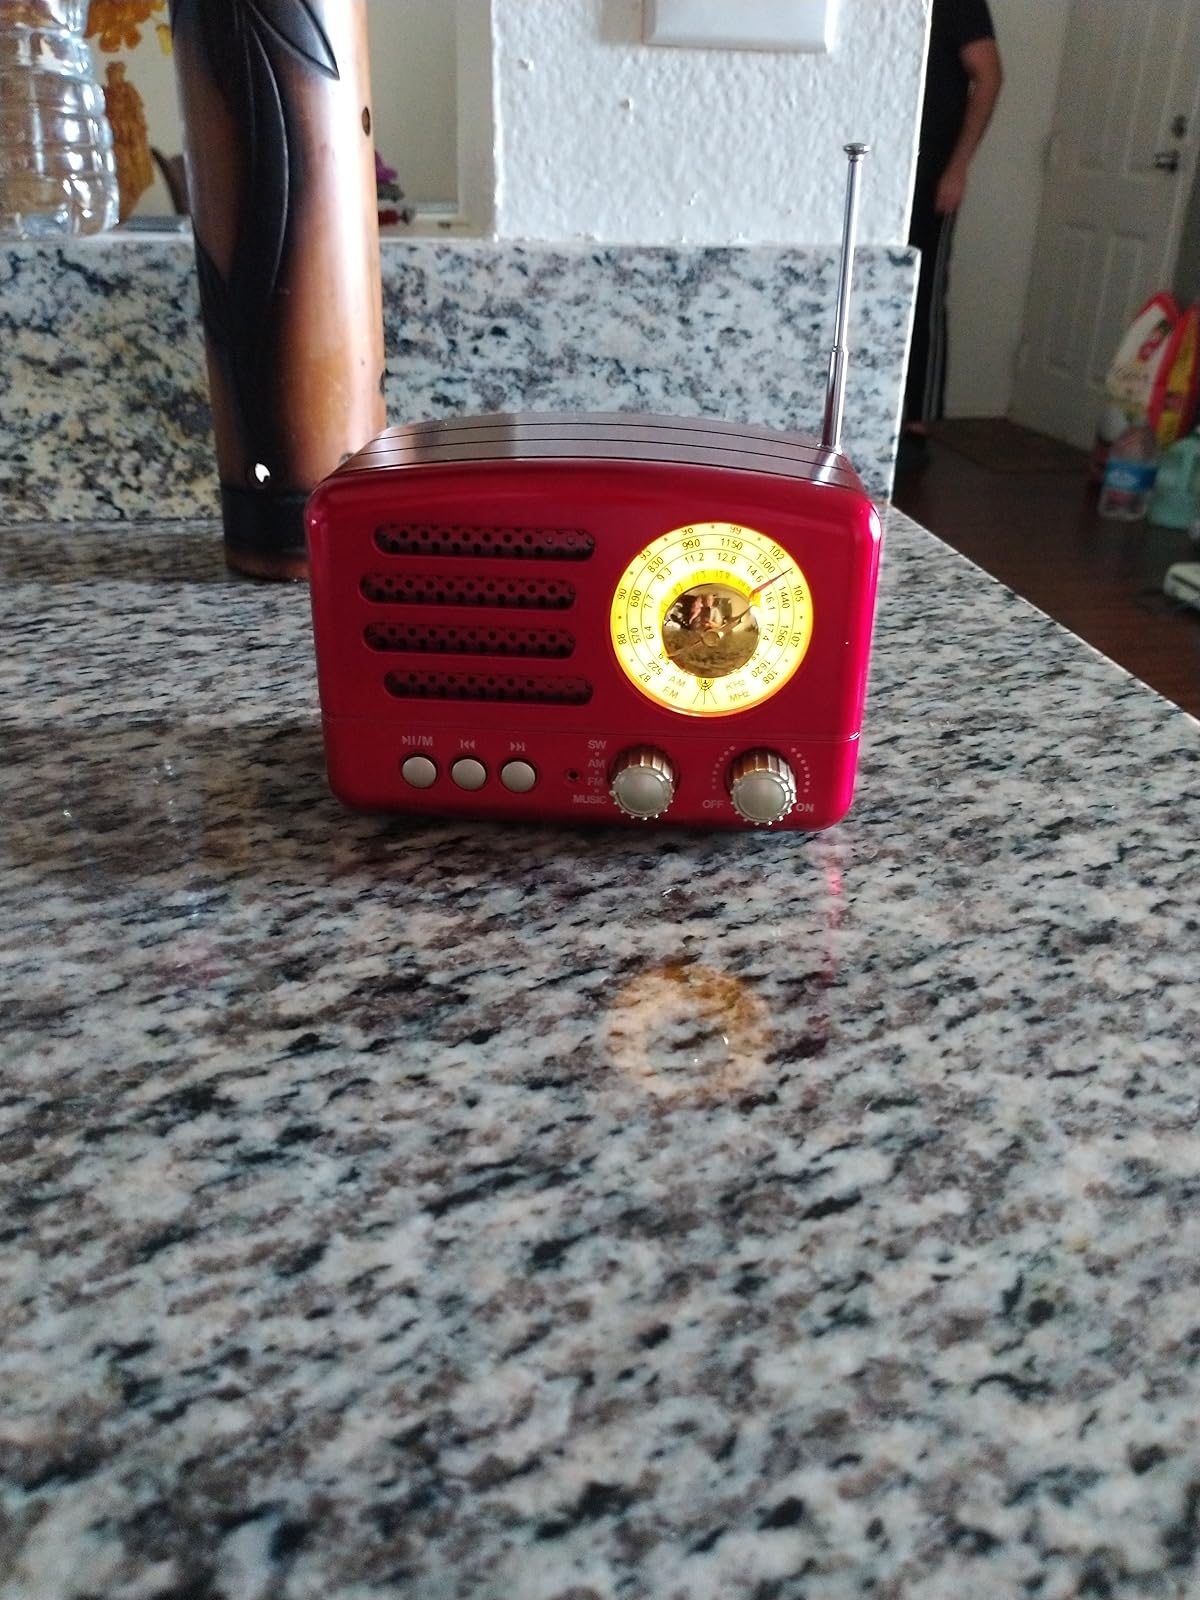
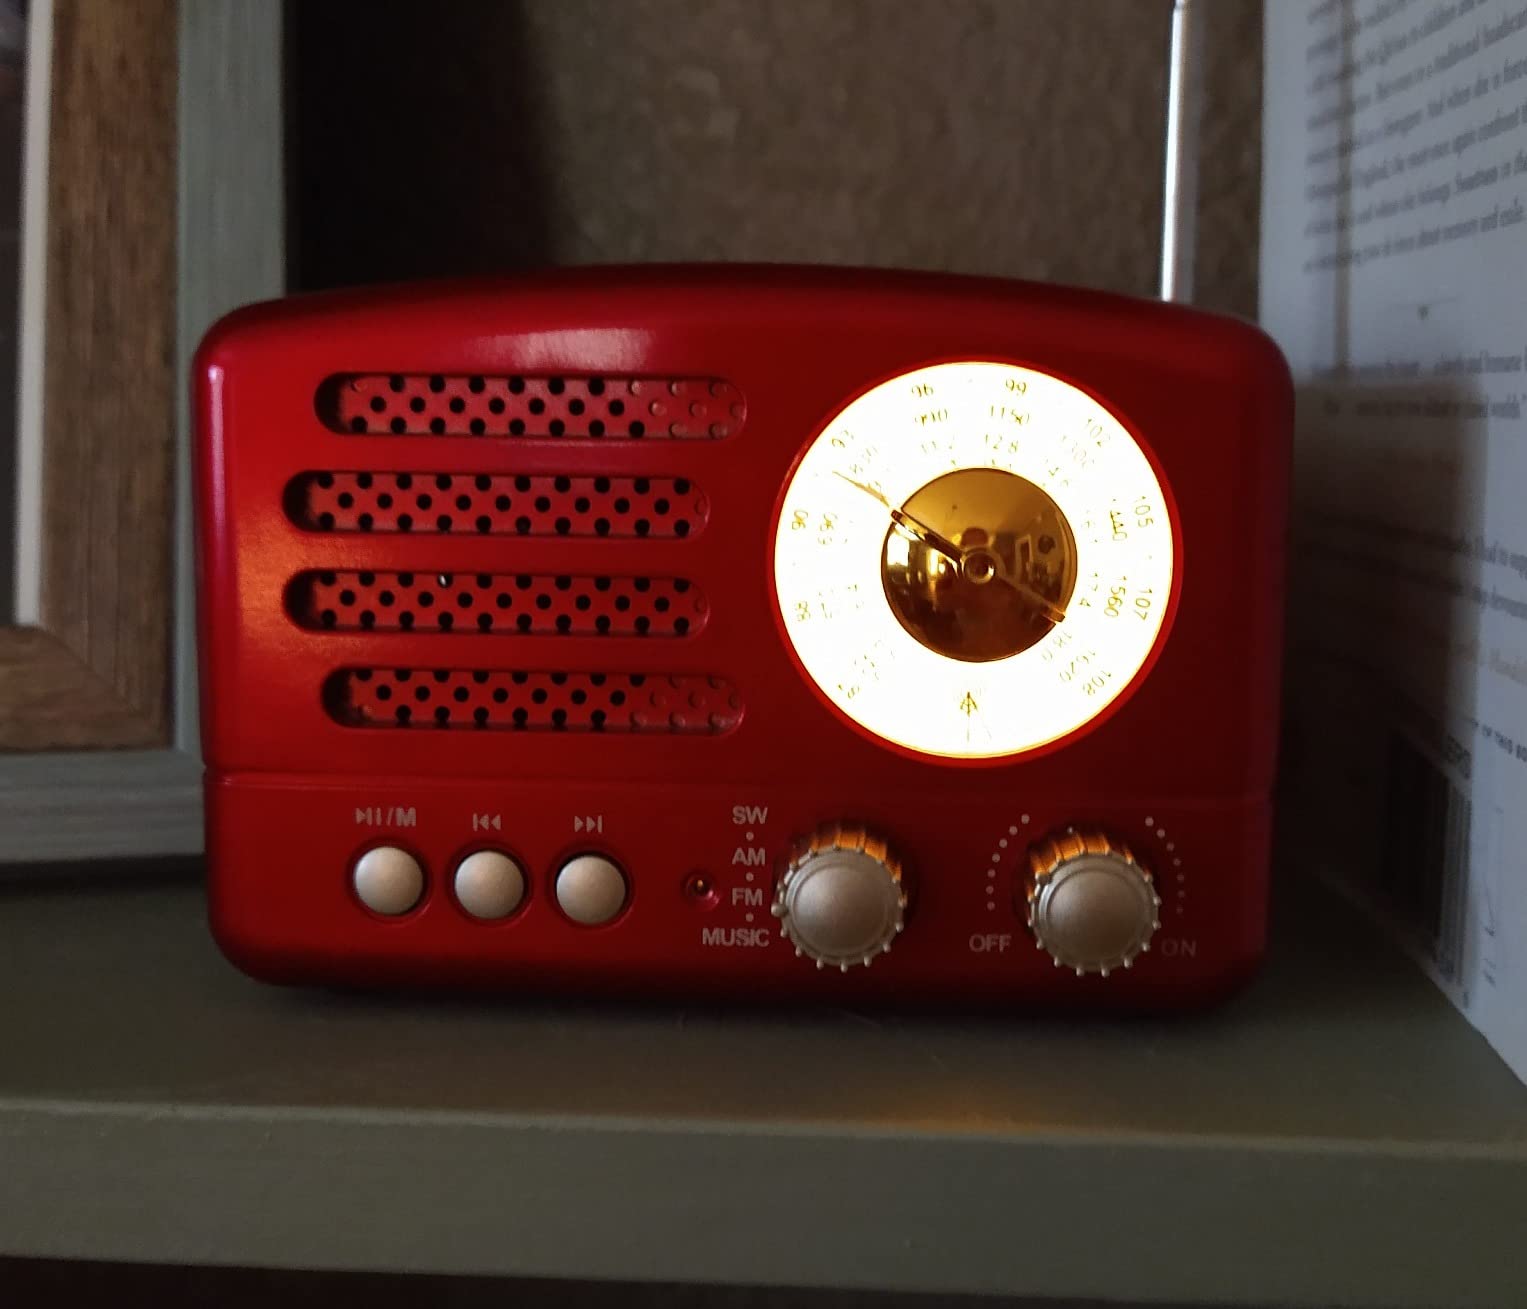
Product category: radio
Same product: yes